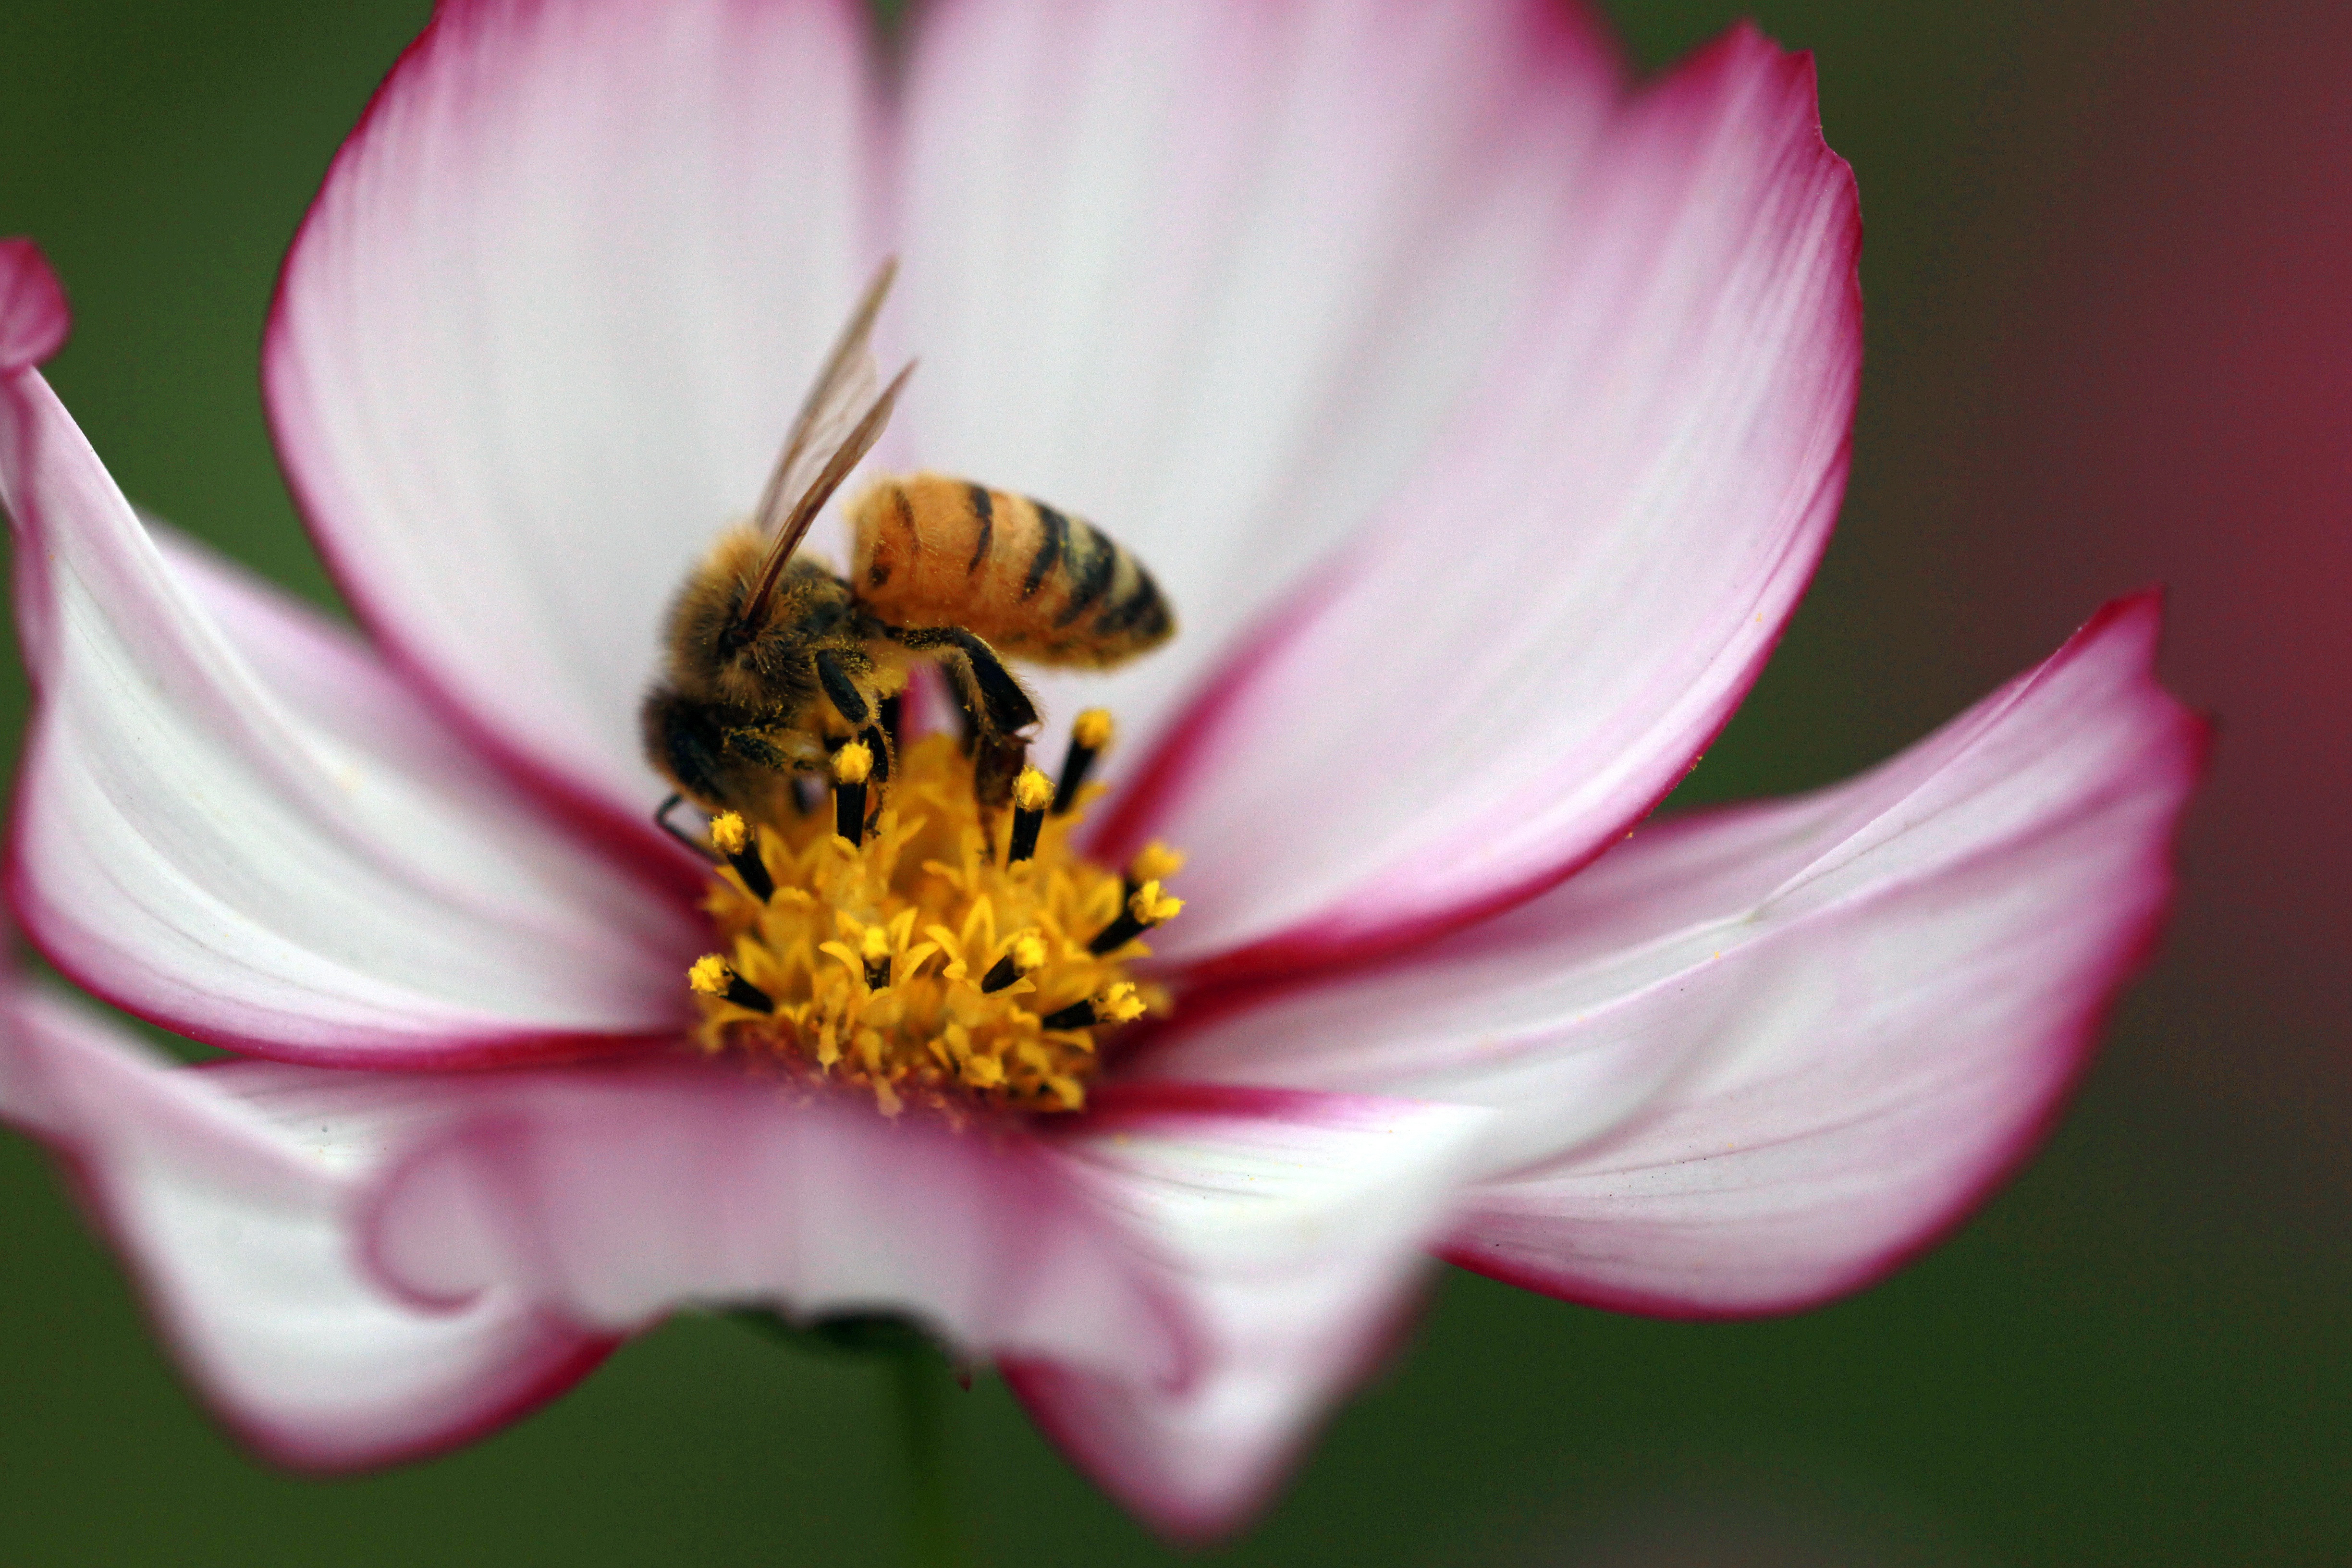
blossom, plant, photography, cosmos, flower, petal, pollen, insect, botany, pink, flora, invertebrate, wildflower, close up, bee, nectar, breeding, macro photography, flowering plant, honey bee, the universe, land plant, membrane winged insect